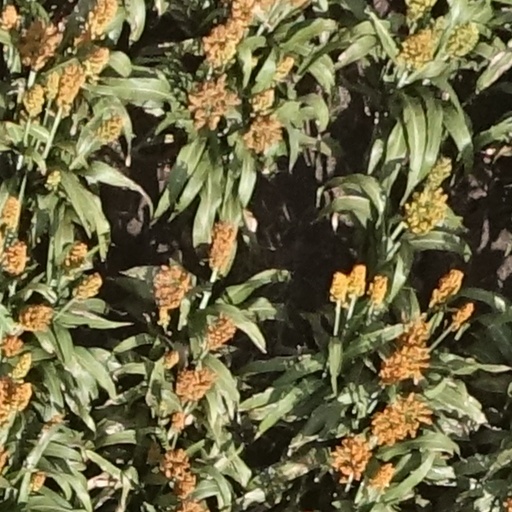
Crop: sorghum